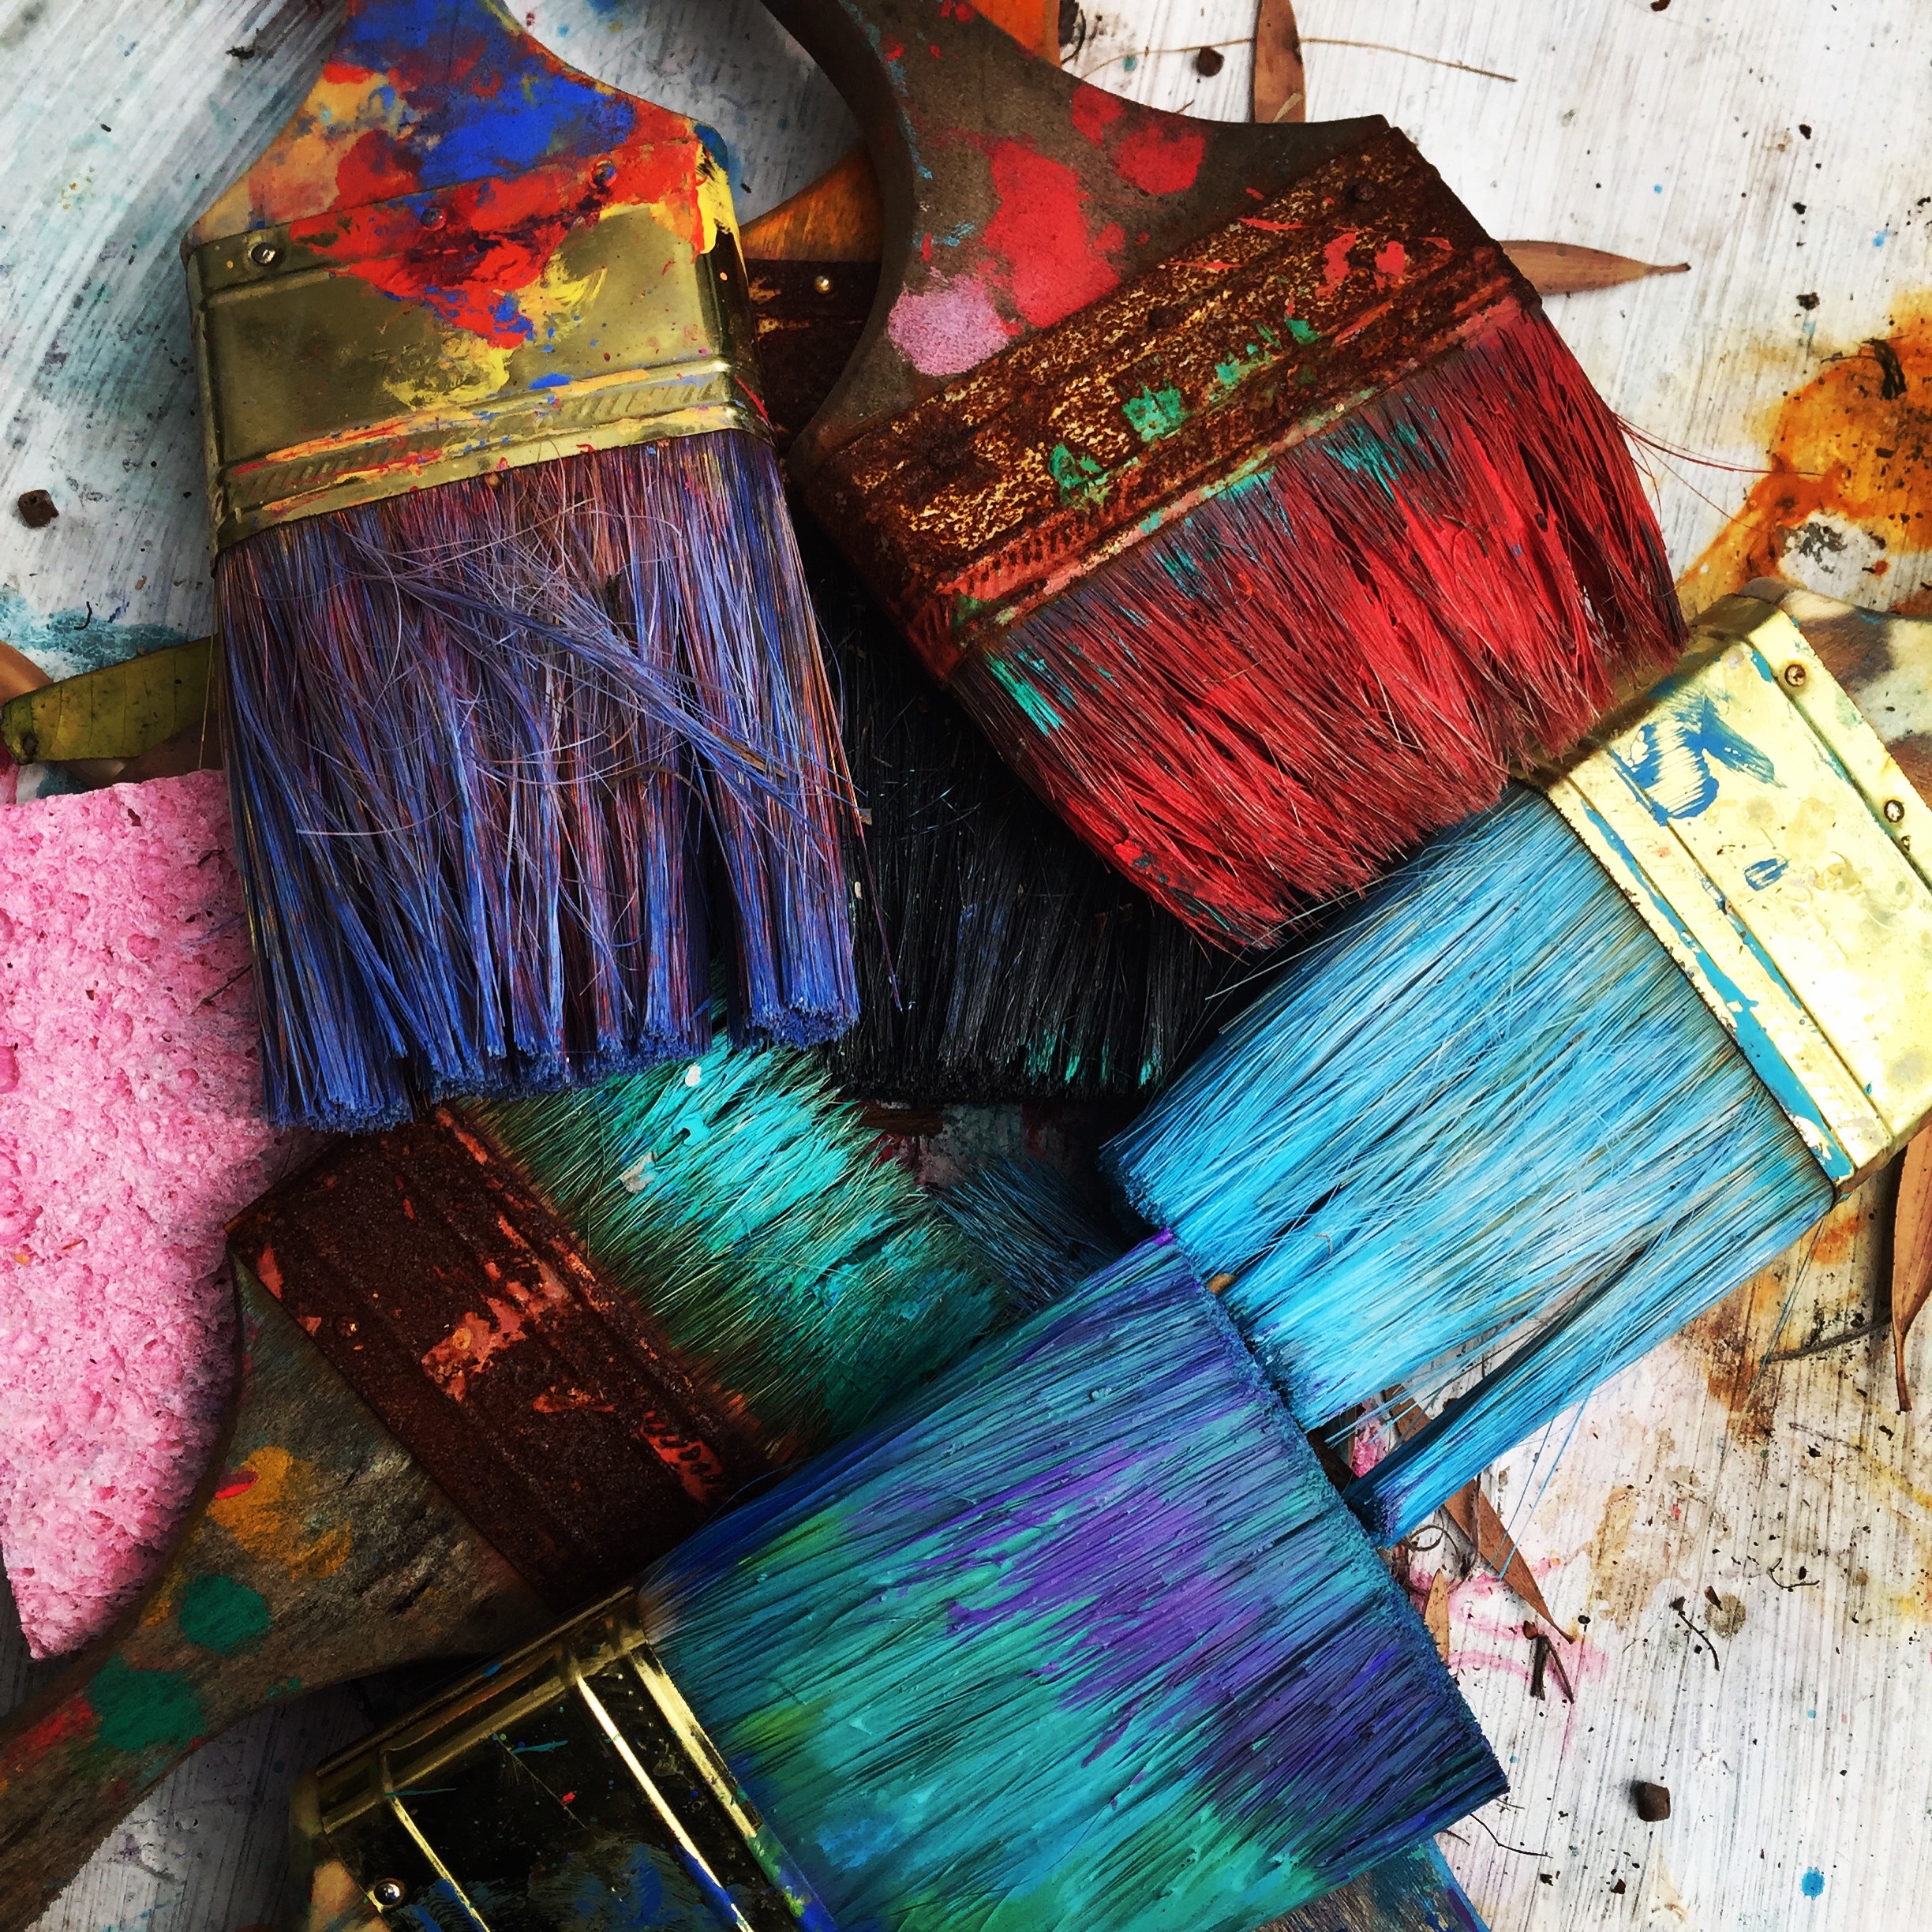
brush, color, paint, blue, paint brush, paintbrush, material, painting, thread, textile, art